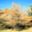
Label: willow_tree